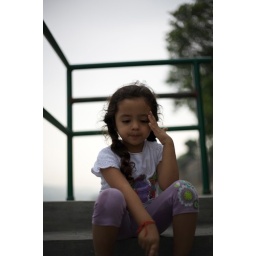
Super cute and innocent kid playing near river ganga... Her name is disha...